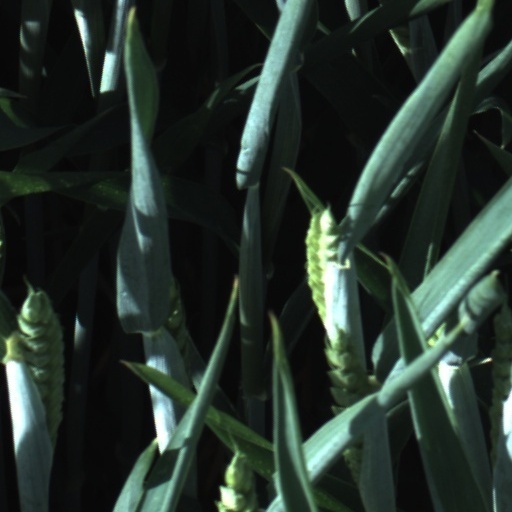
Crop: wheat